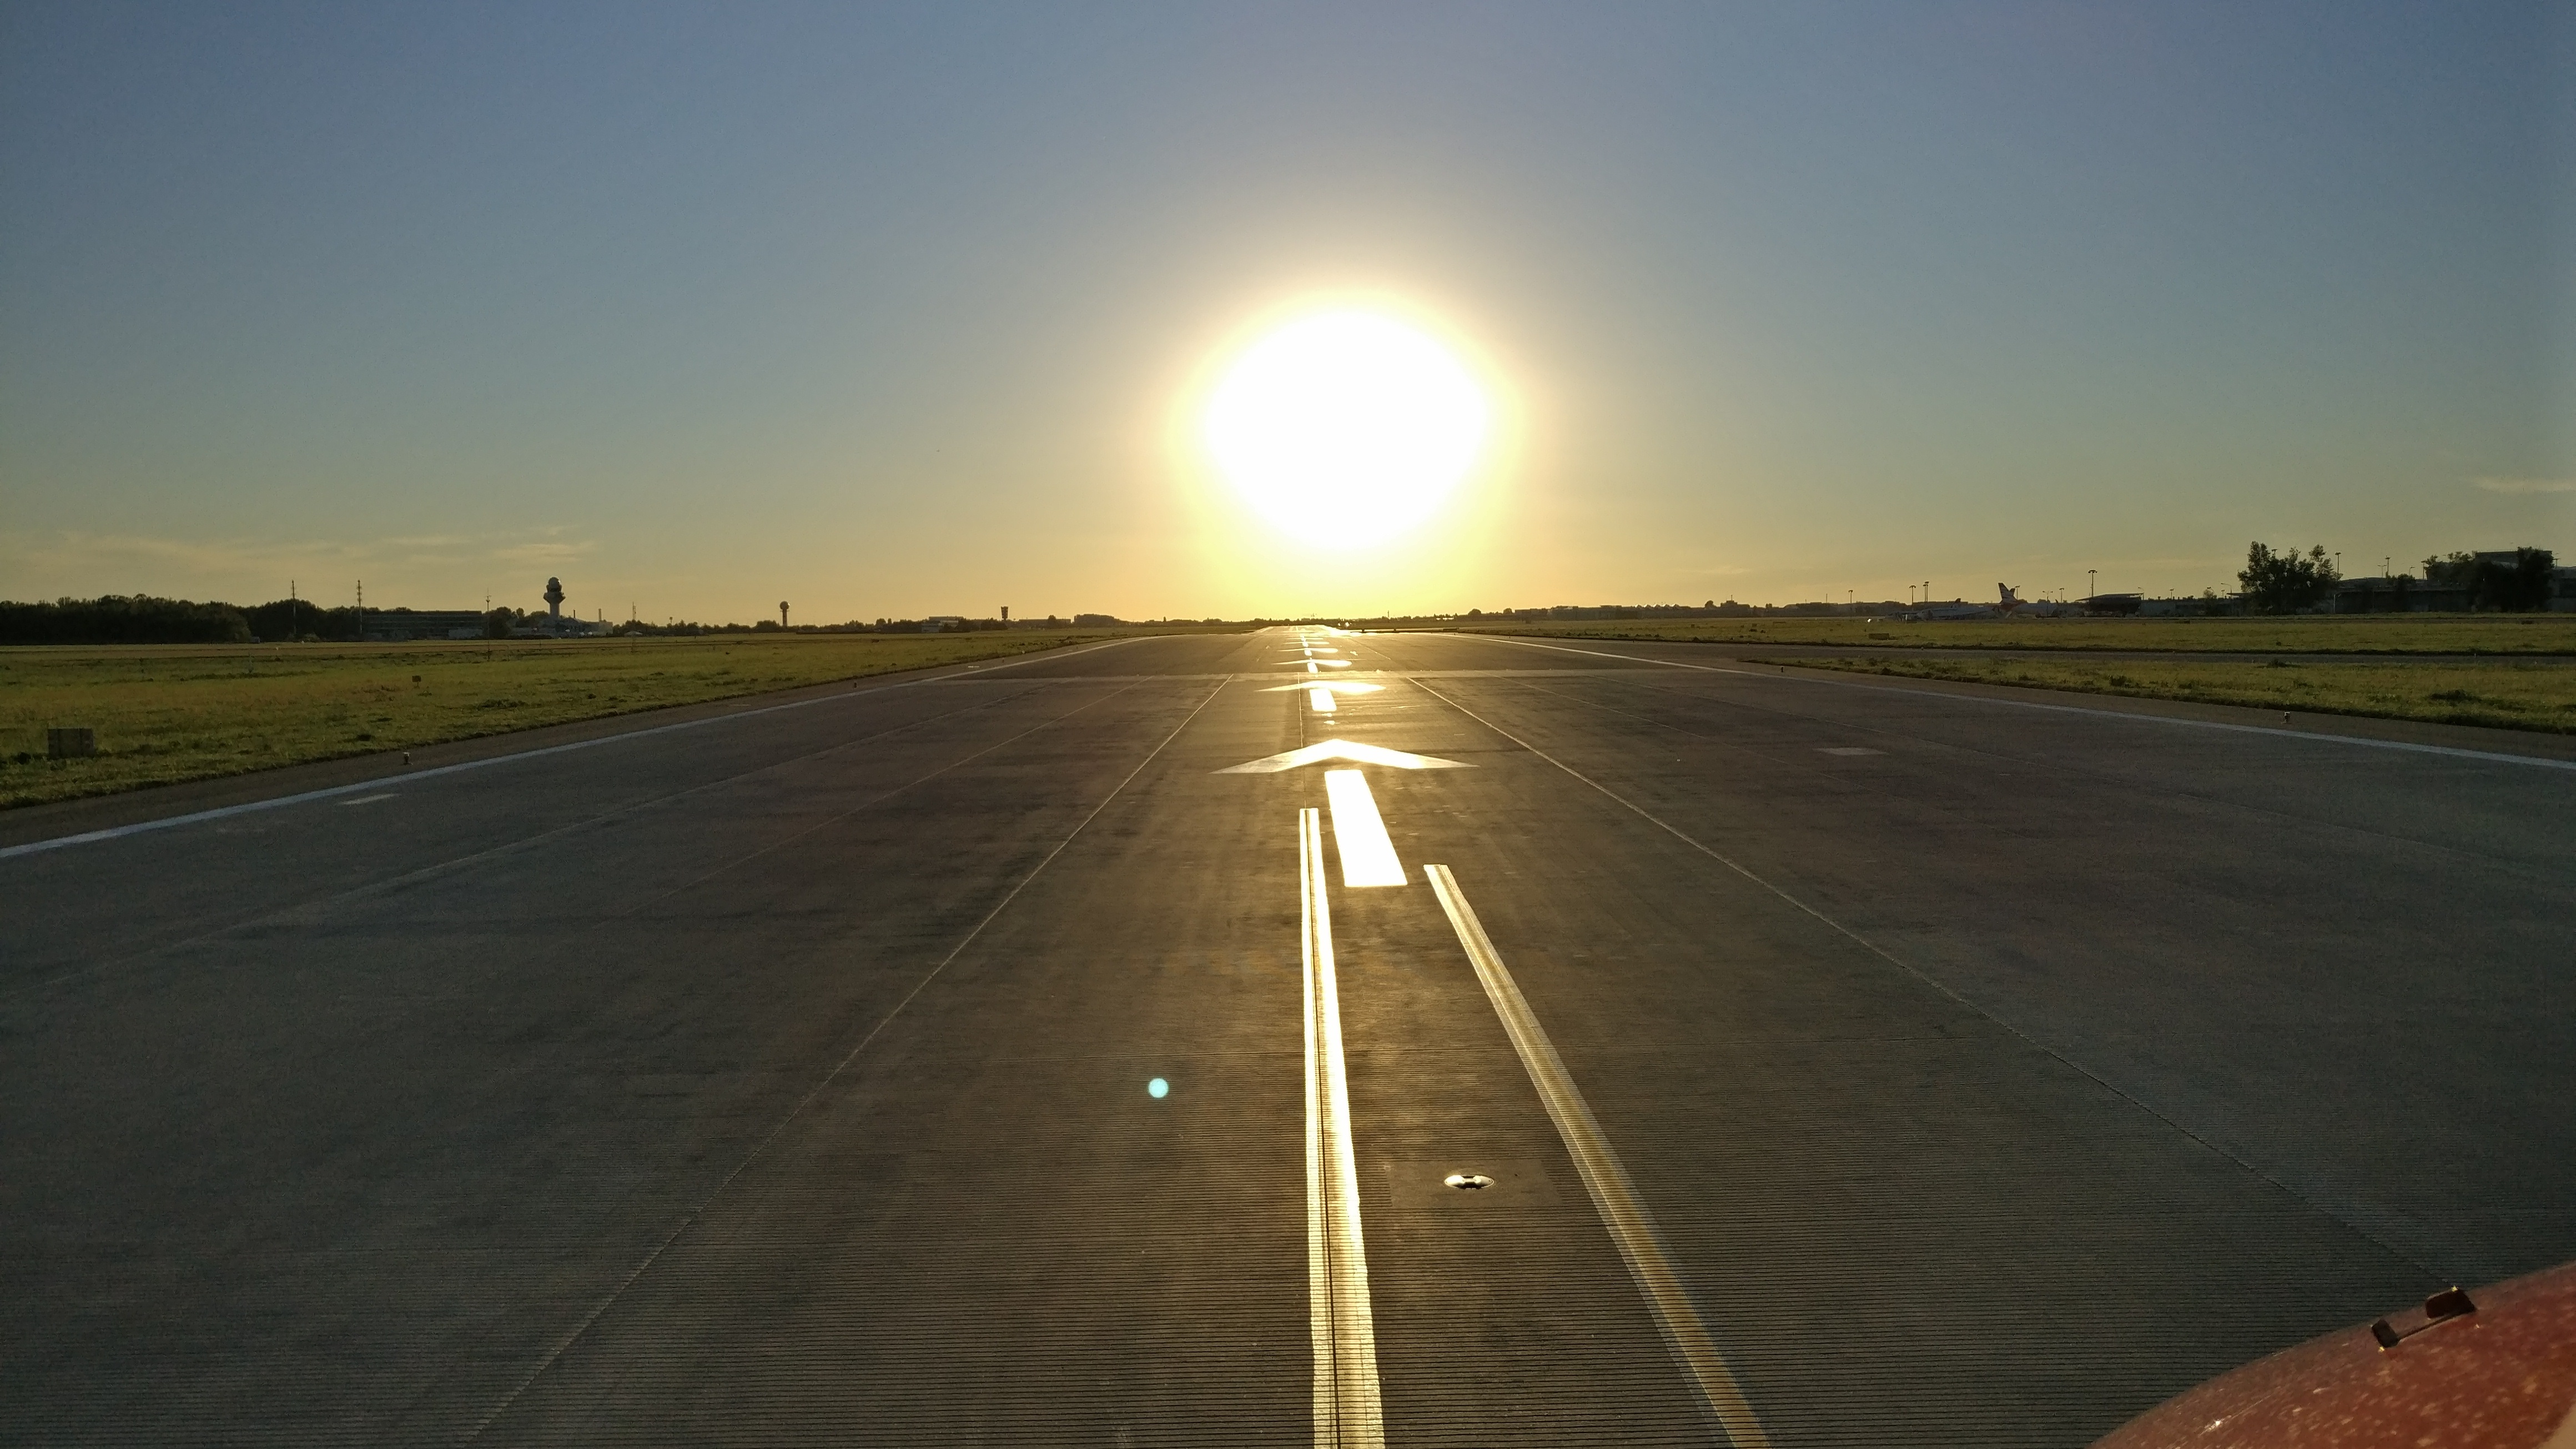
horizon, light, sunrise, sunset, road, sunlight, morning, highway, dawn, dusk, evening, infrastructure, shape, atmospheric phenomenon, atmosphere of earth